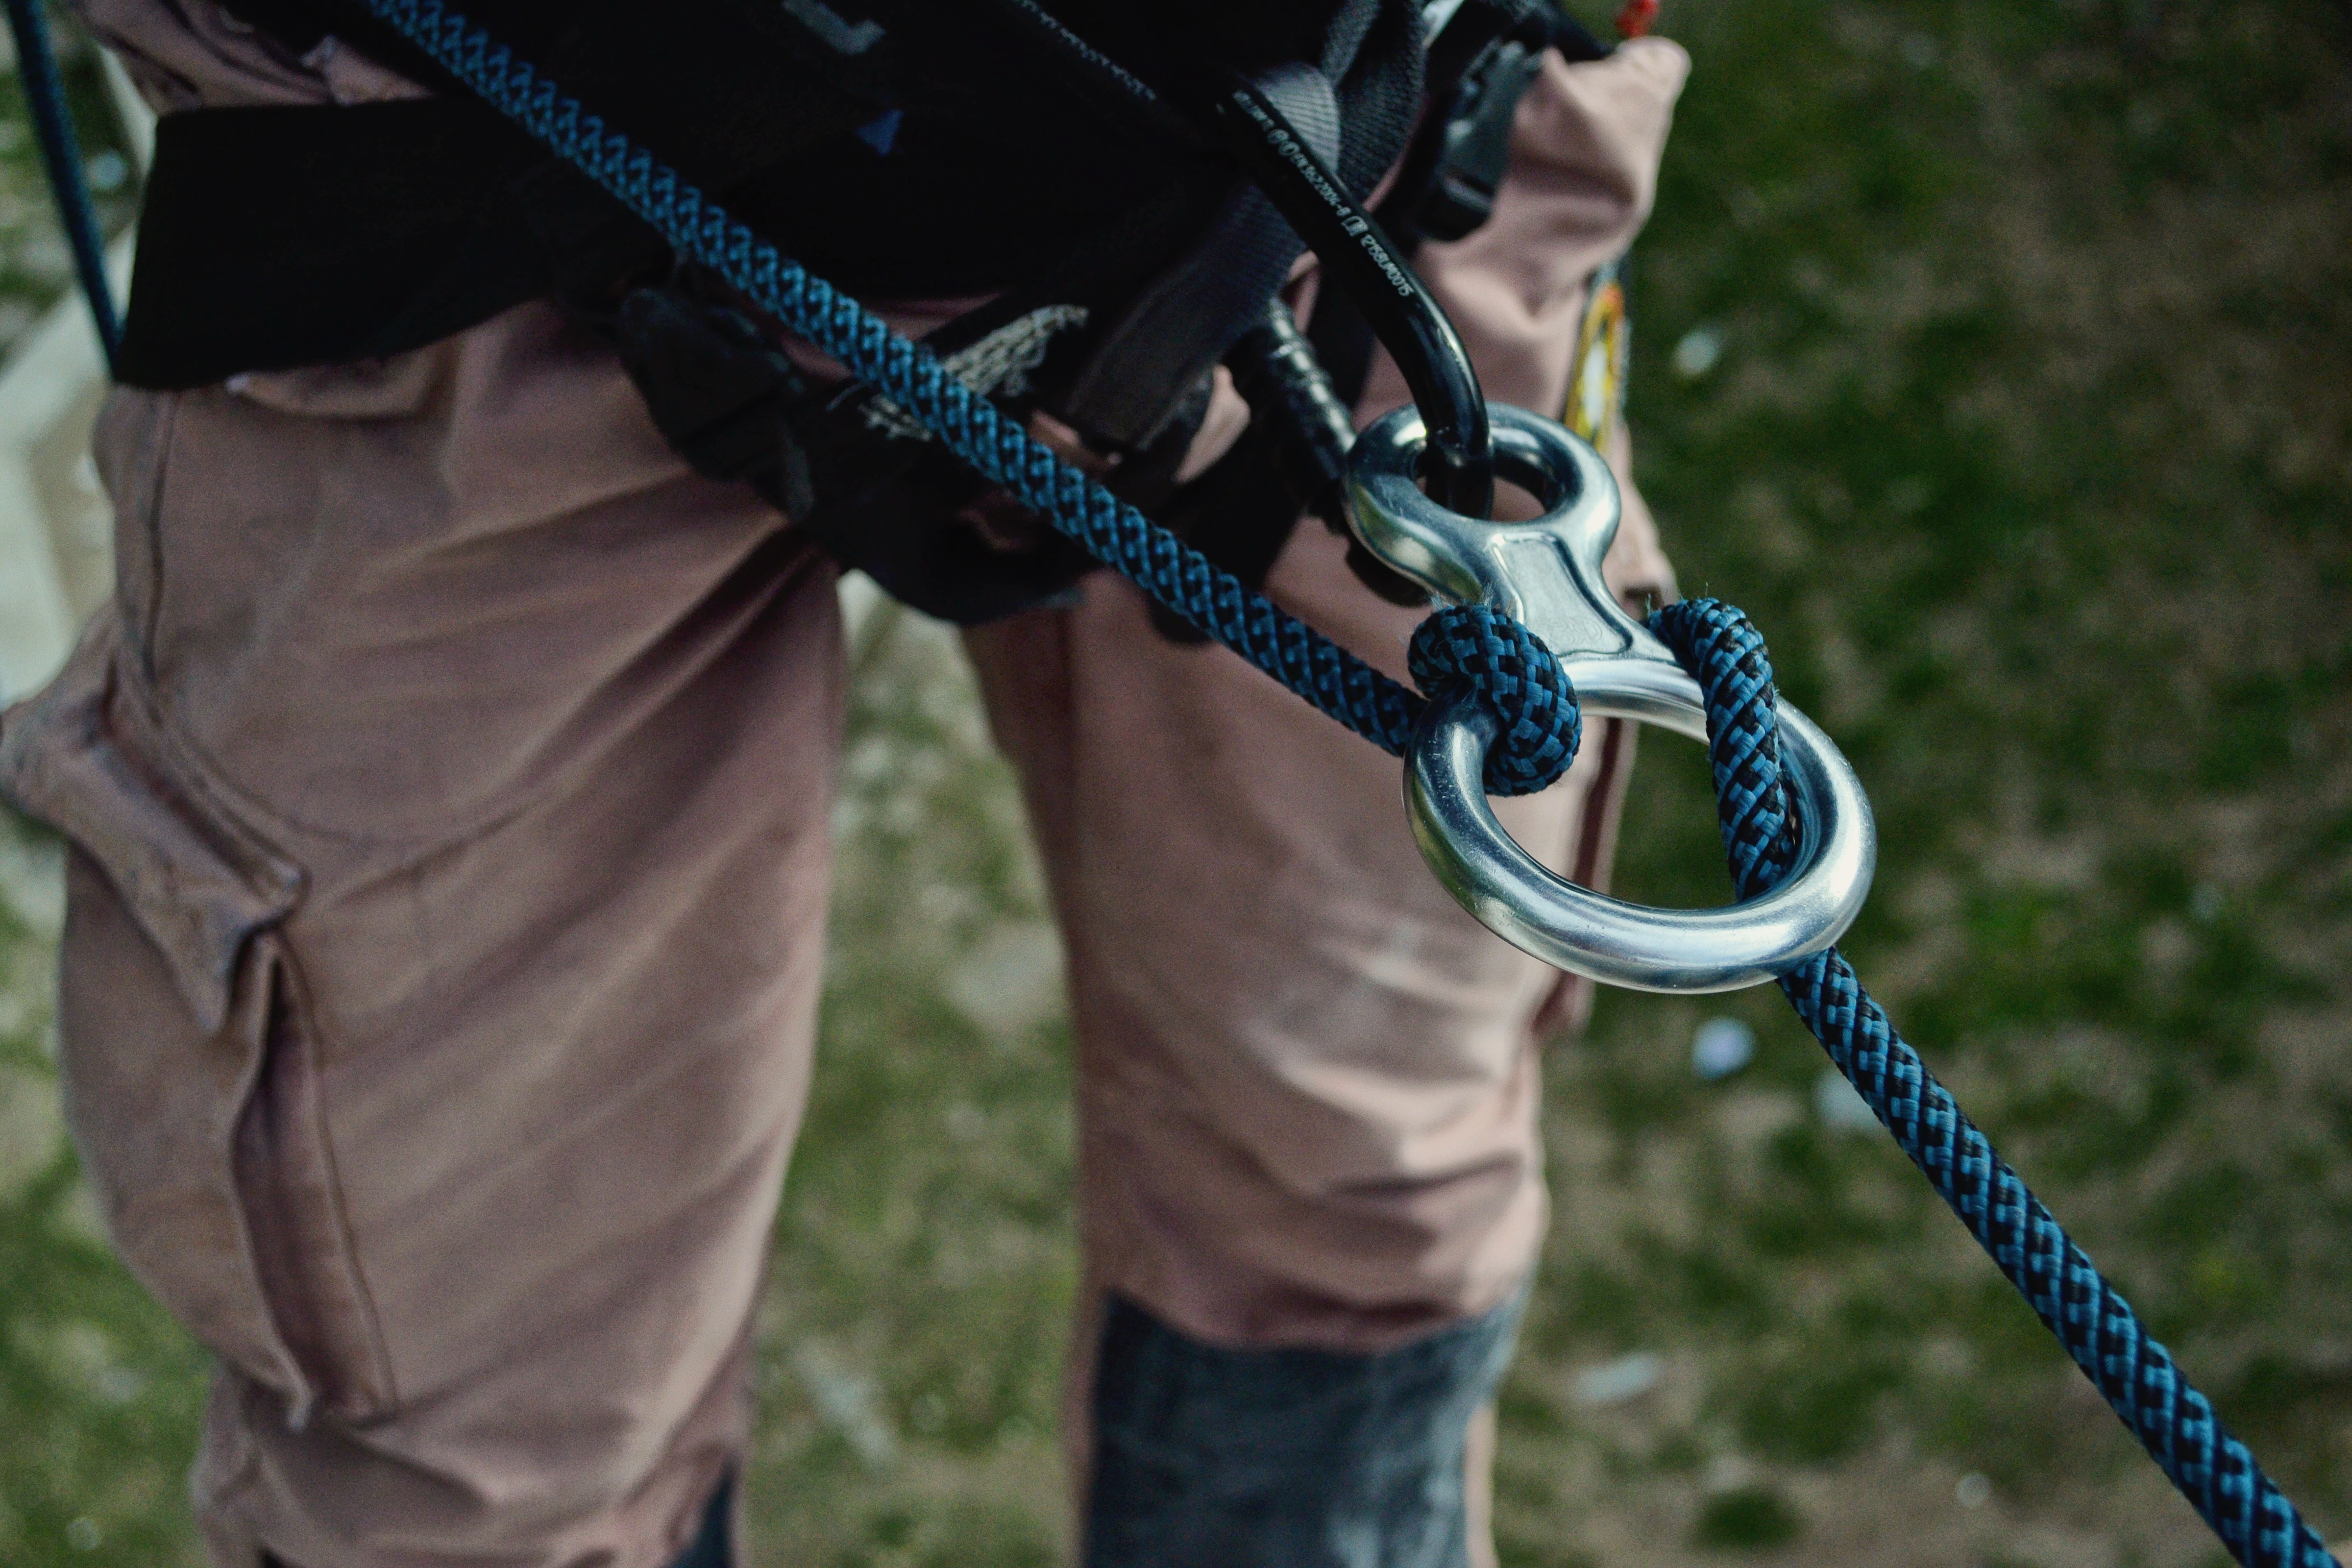
grass, adventure, horse, rein, bridle, bit, climbing harness, horse like mammal, horse harness, horse tack, belay device, rock climbing equipment